German philosophy

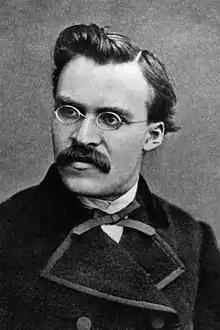
Friedrich Nietzsche

Schopenhauer also owed certain features of his philosophy to Romantic pessimism: "Since salvation from suffering associated with the will is available through art only to a select few, Schopenhauer proposed another, more accessible way of overcoming the "I" – Buddhist Nirvana. In essence, Schopenhauer, although he was confident in the innovation of his revelations, did not give anything original here in comparison with the idealization of the Eastern world outlook by reactionary Romantics – it was indeed Friedrich Schlegel who introduced this idealization in Germany with his "Über die Sprache und Weisheit der Indier" ("About the language and wisdom of the Indians")."